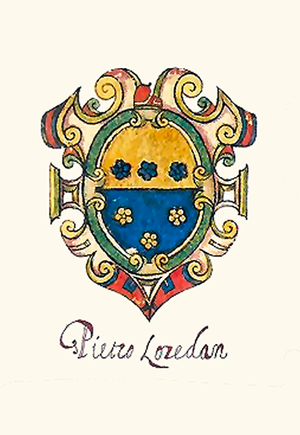
Les Loredan est une famille patricienne de Venise, originaire de Loreo.